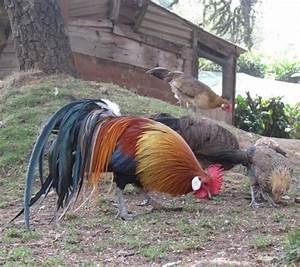
chicken